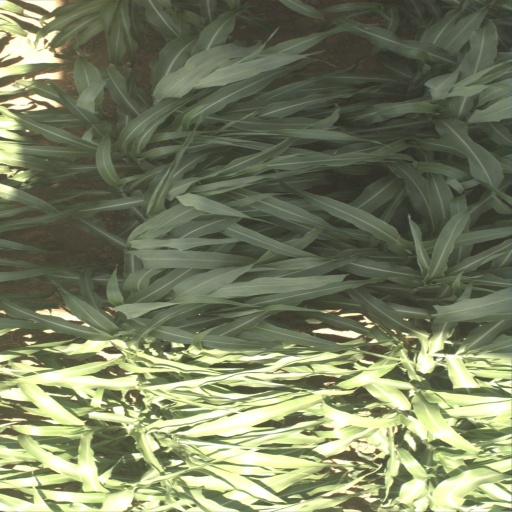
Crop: sorghum